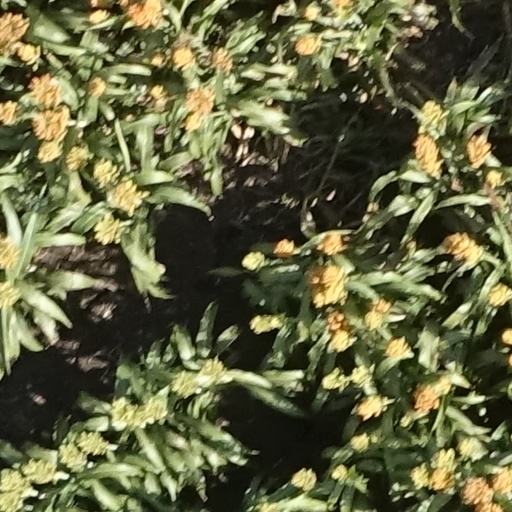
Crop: sorghum